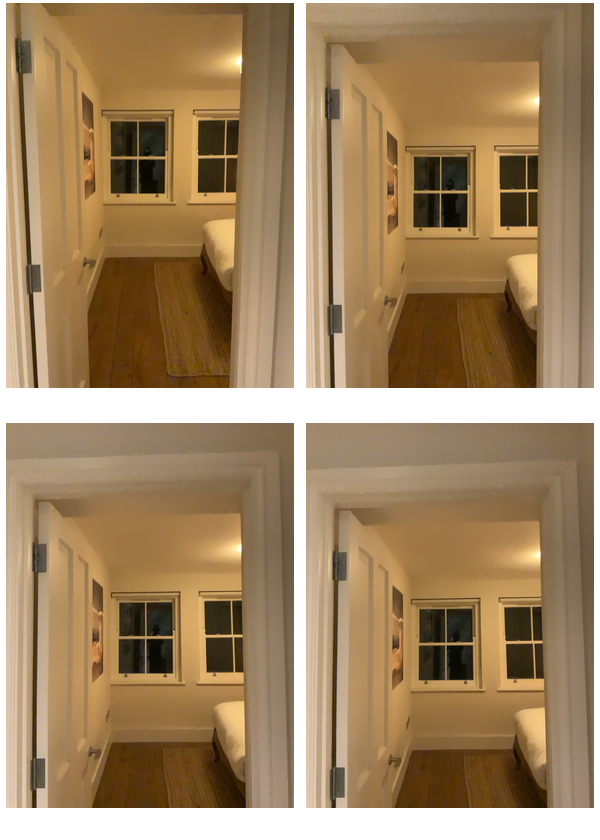Task instruction: Open the door.
Answer: {"task_instruction": "Open the door.", "nodes": ["handle", "door"], "edges": [{"functional_relationship": "openorclose", "object1": "handle", "object2": "door", "spatial_relations": ["right_of", "in_front_of", "close"], "is_touching": true}], "action_type": "pull", "function_type": "open_close_control"}